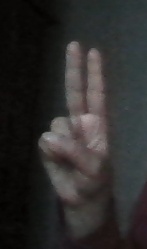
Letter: taa